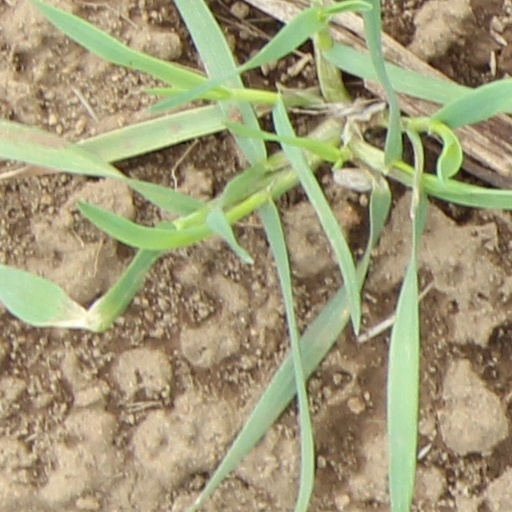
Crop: wheat